Robert C. Rore

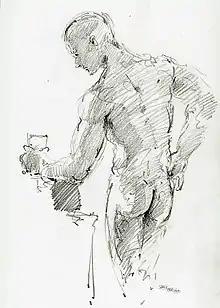
Robert C. Rore: "Back side of a man", pencil on paper, 42x33cm, 2011

Robert C. Rore (born 1954 in Berchtesgaden, Germany) is a German artist and illustrator.